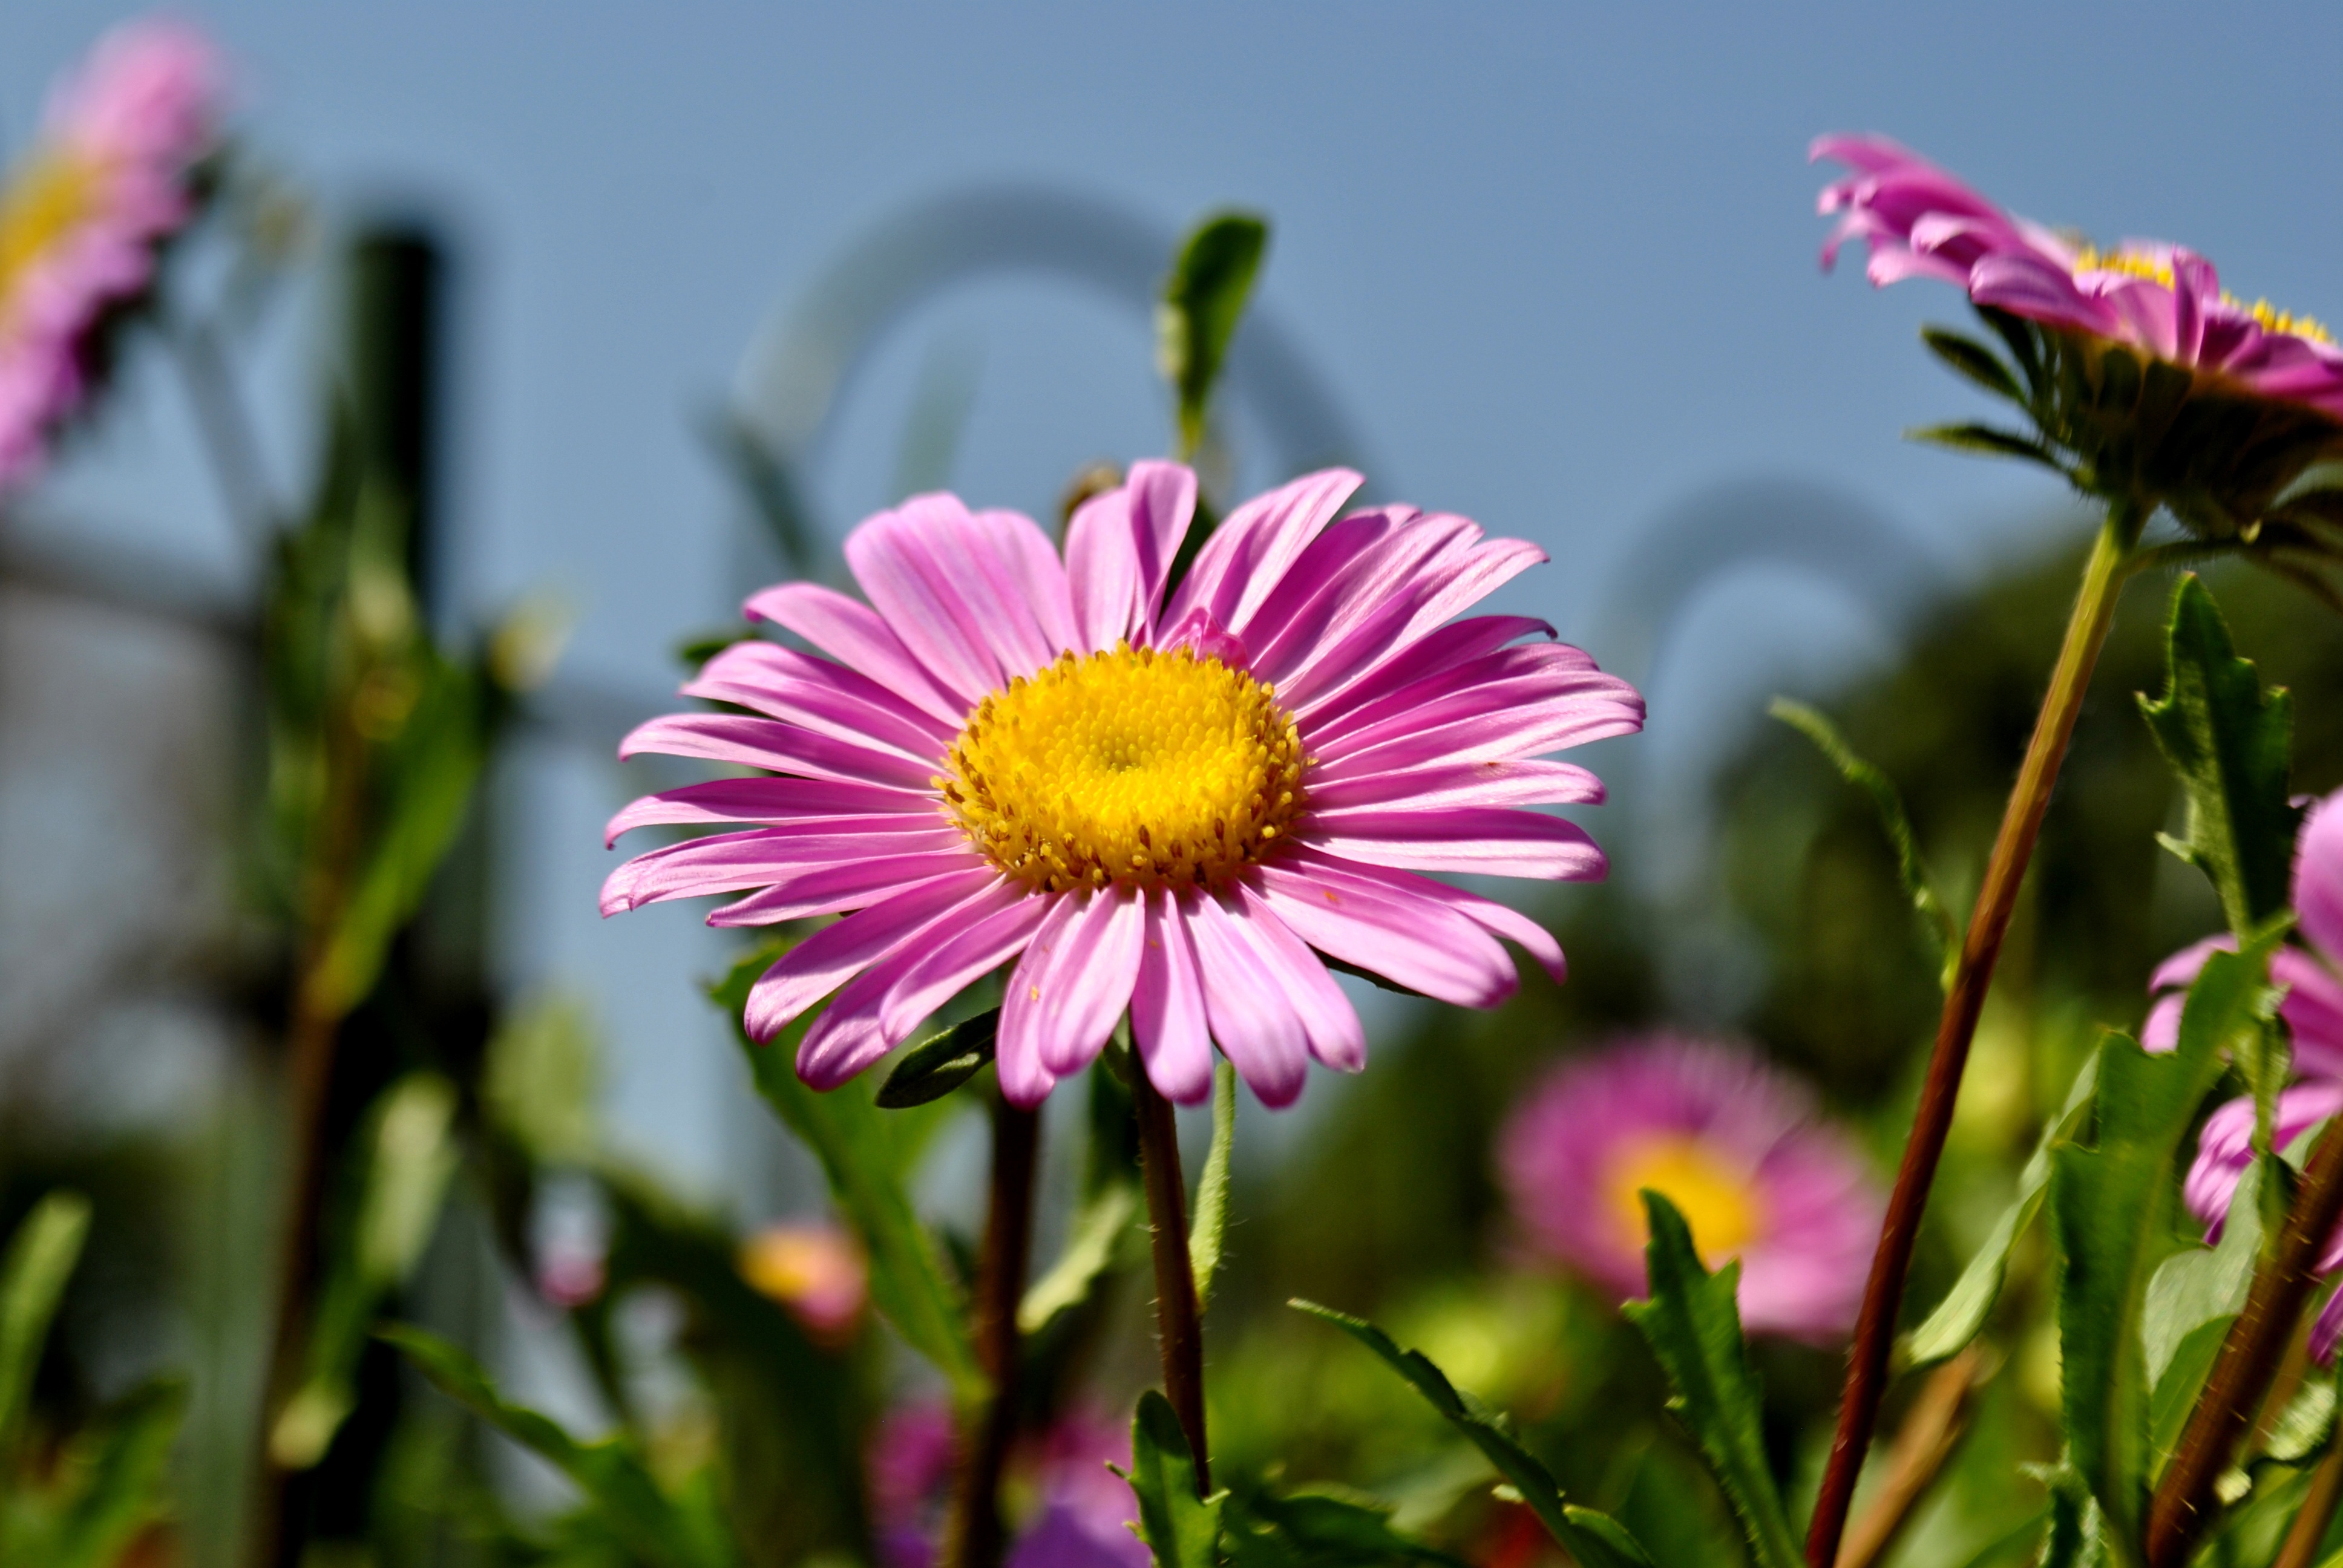
blossom, plant, field, meadow, flower, petal, daisy, botany, pink, flora, wildflower, close up, macro photography, flowering plant, daisy family, annual plant, plant stem, land plant, garden cosmos